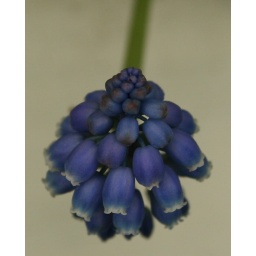
This beauty was planted in a window pot on of a house I was walking past.